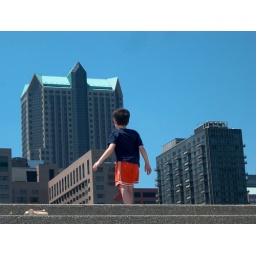
Chris walking up the steps to the Arch (Bob and Brad were driving the van around to meet us at the Old Courthouse)